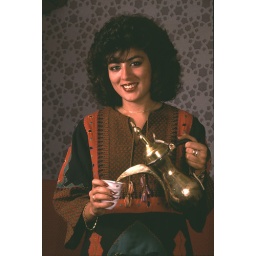
Employee of Royal Jordanian Airlines, stewardess in tradtional Jordanian dress pours coffee from tradtional brass coffee pot on board aircraft in Amman, Jordan.